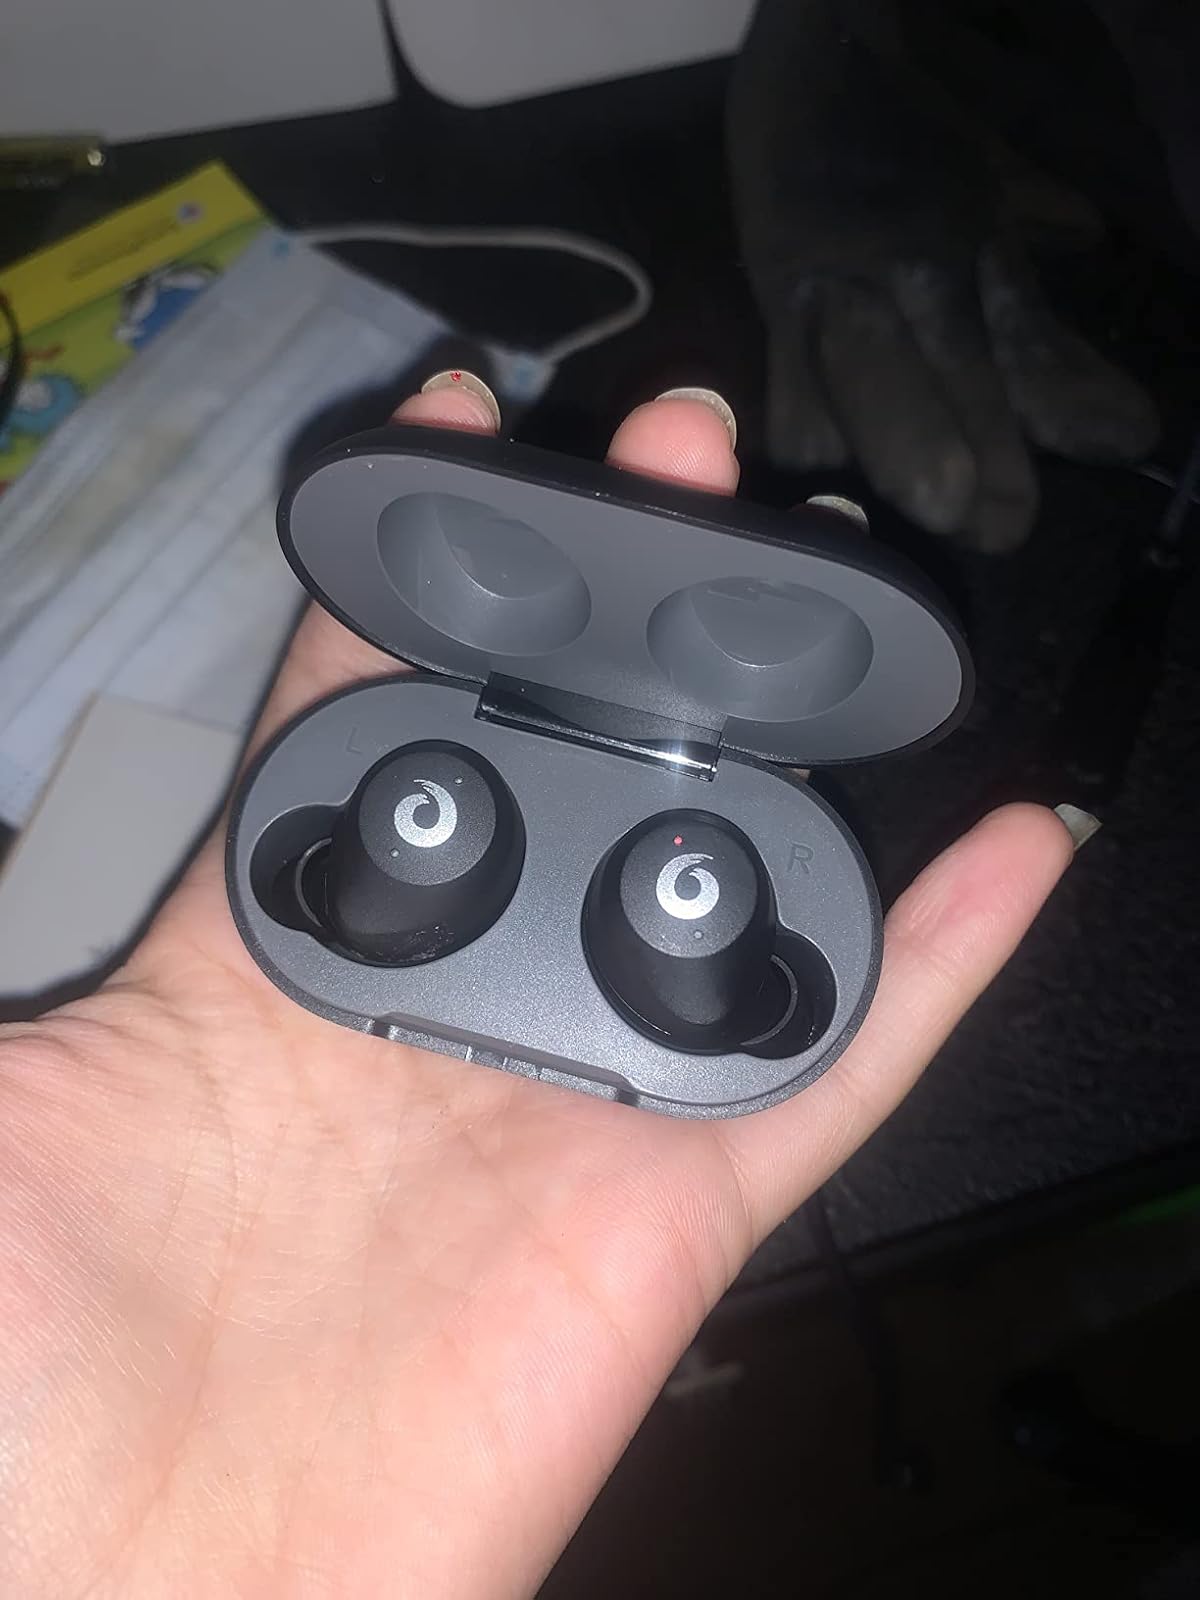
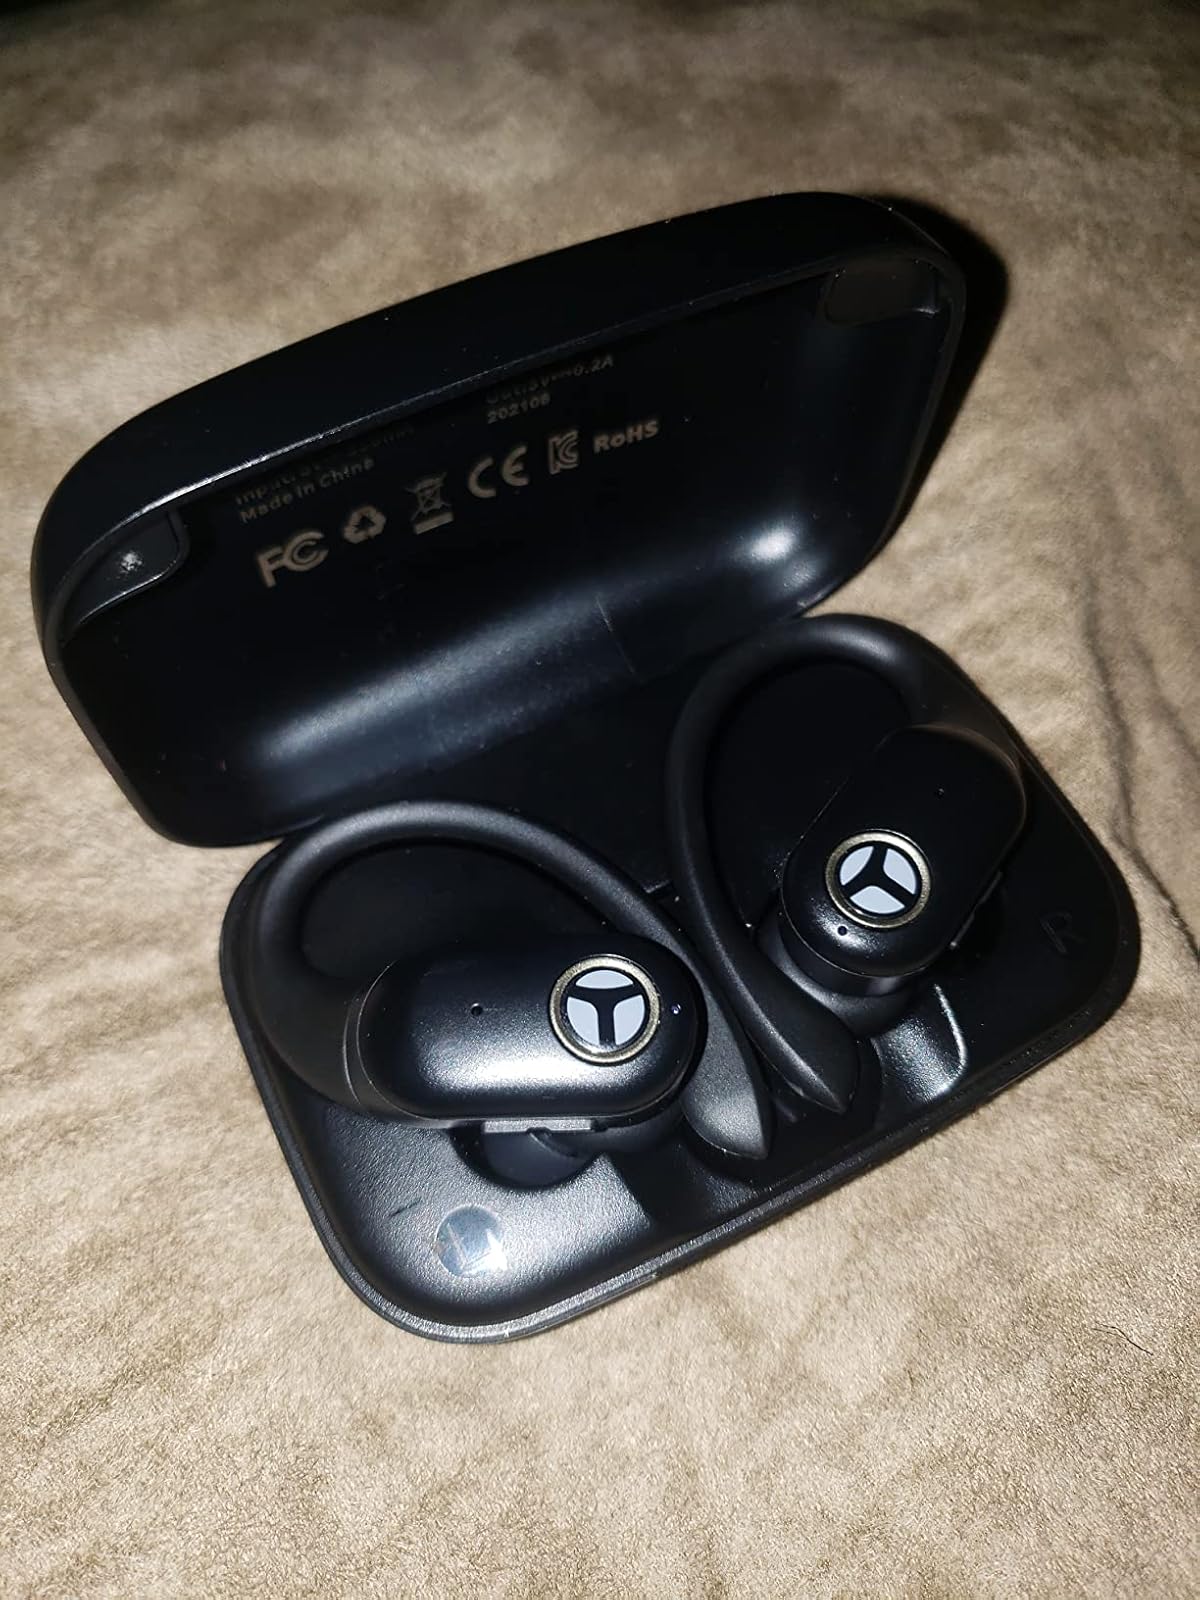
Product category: earbuds
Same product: no